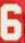
Number: 6